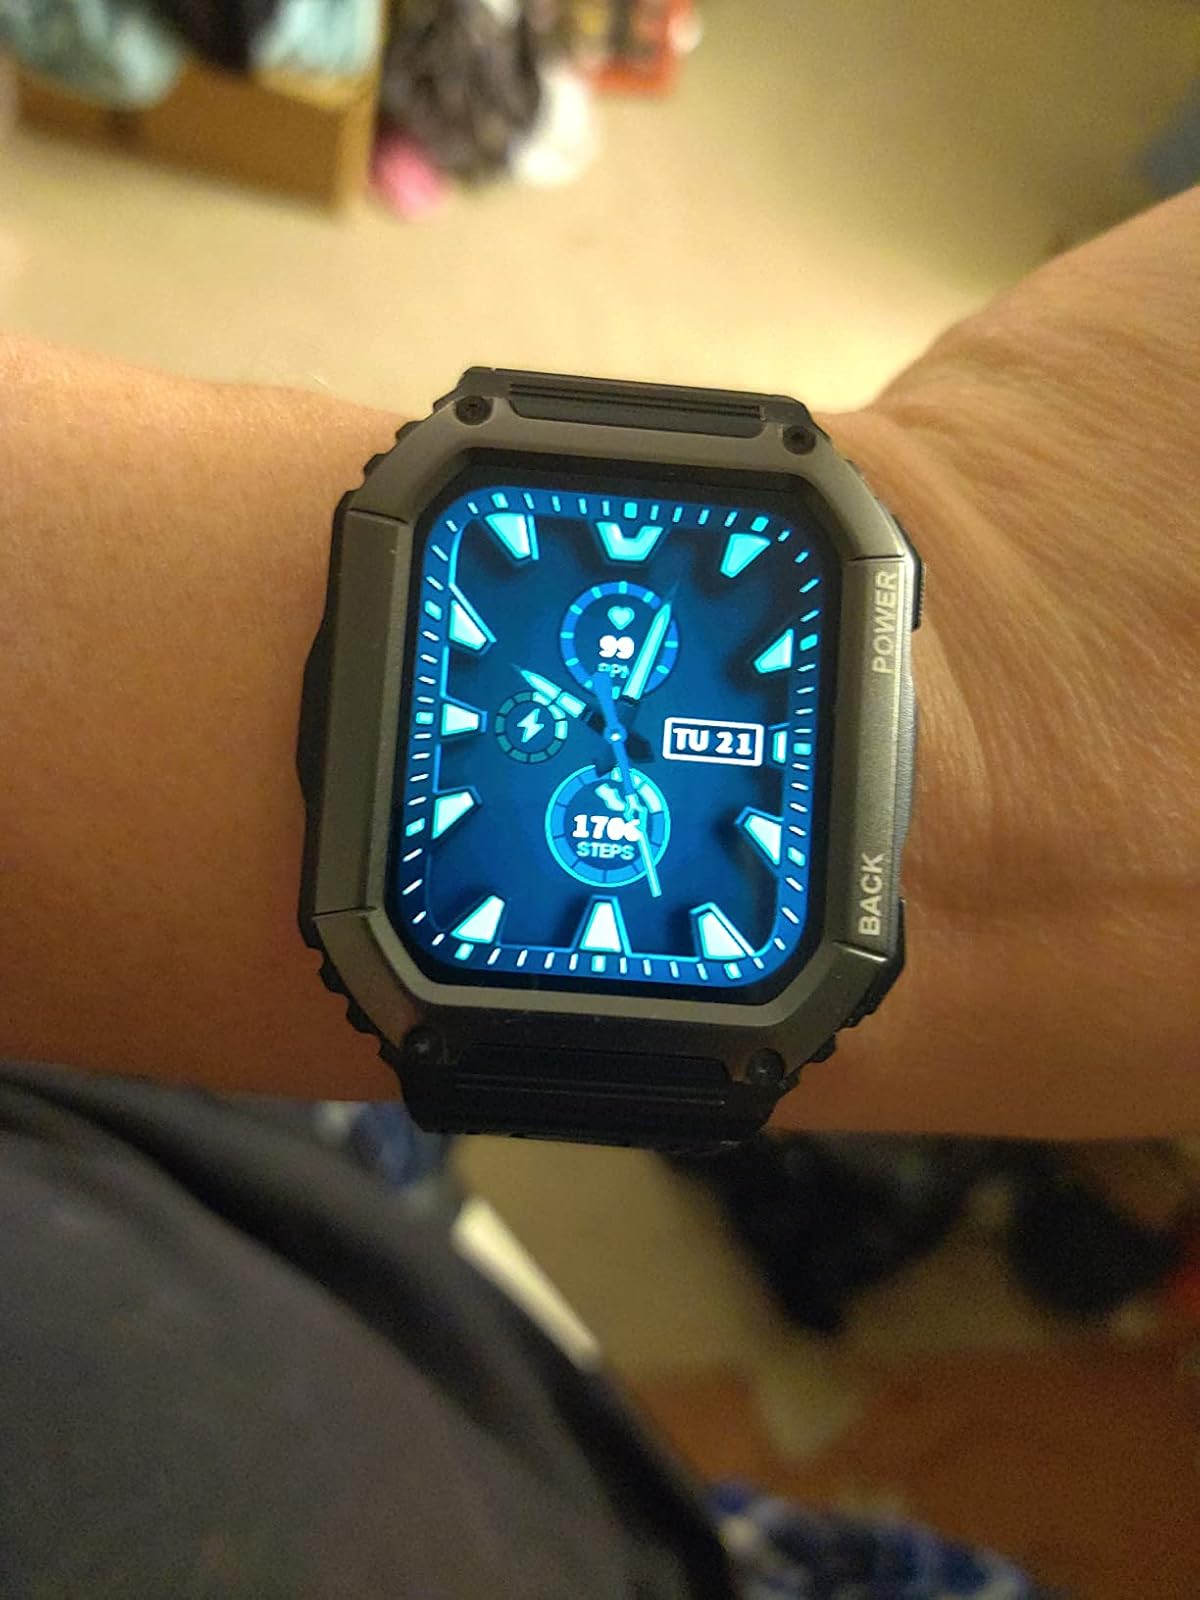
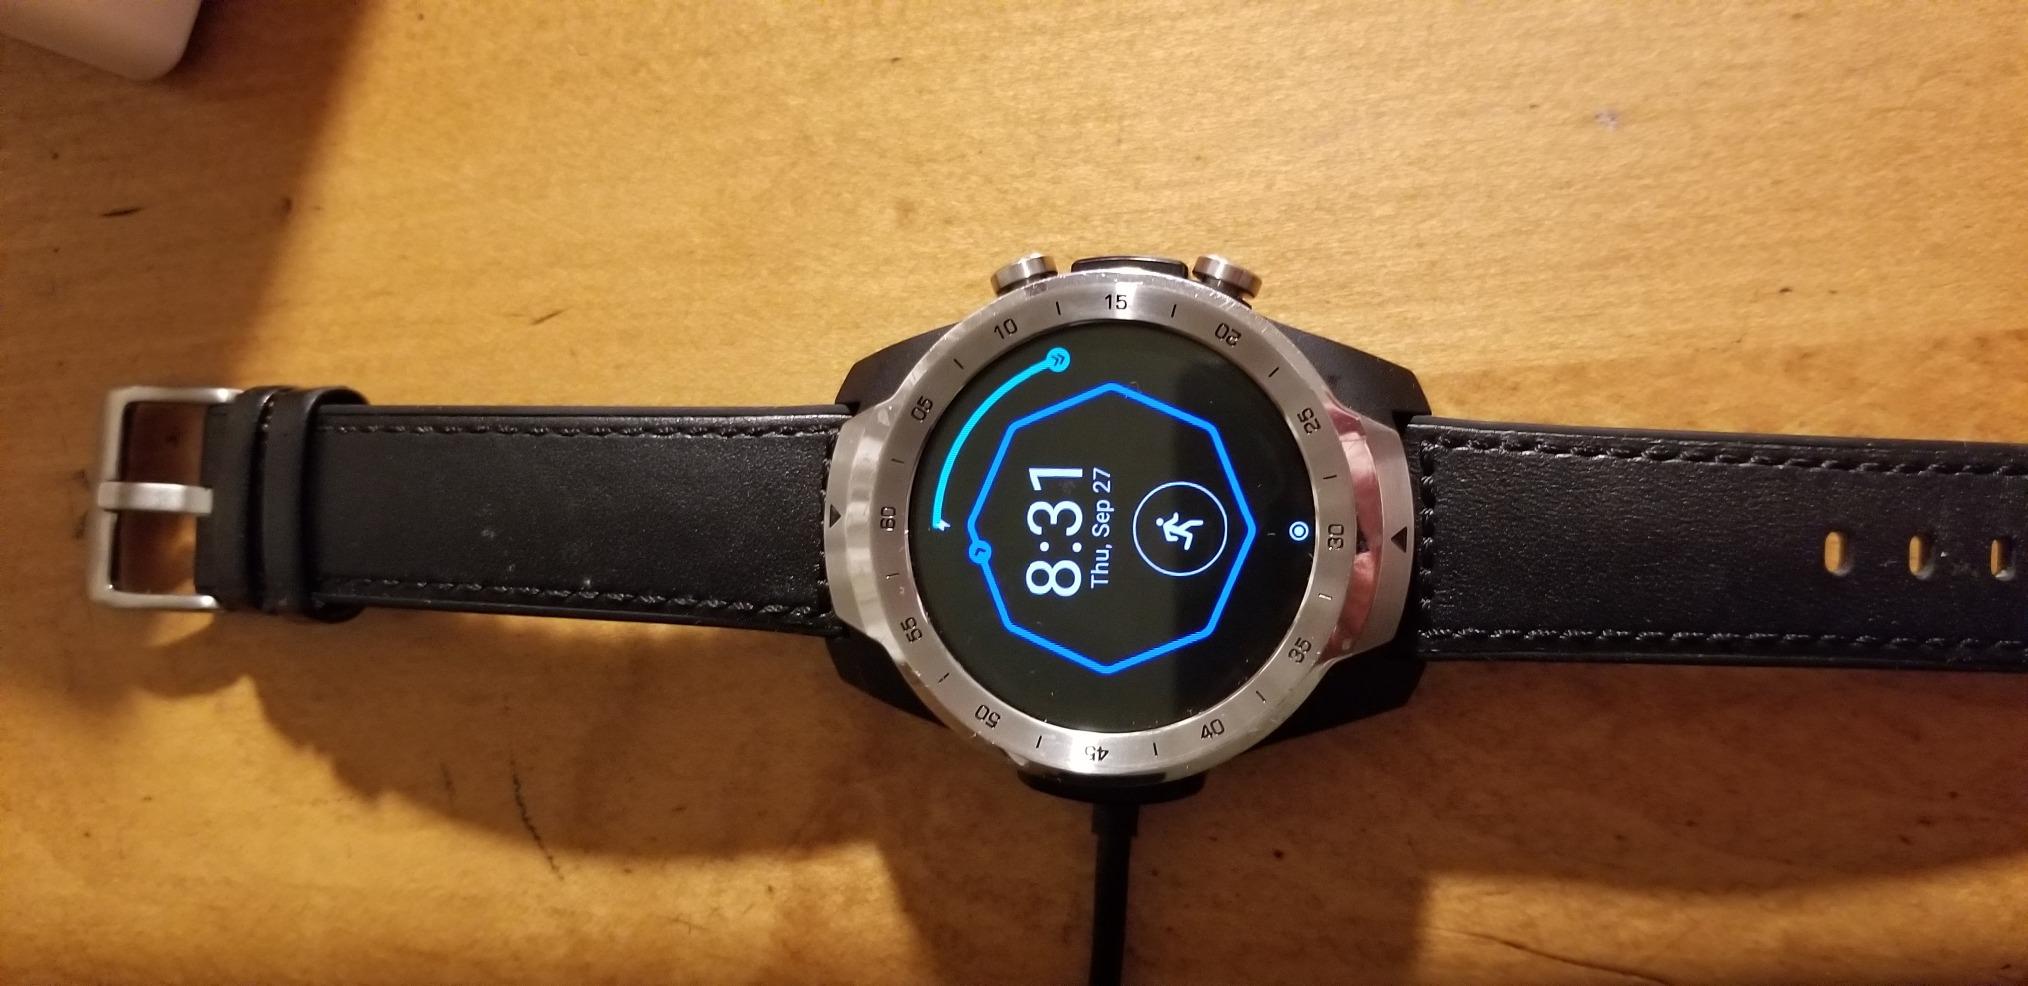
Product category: smartwatch
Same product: no